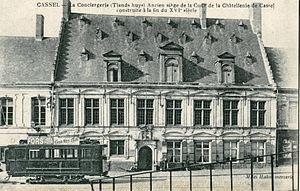
Cassel est une commune française située dans le département du Nord, en région Hauts-de-France.
La ligne Cassel-Gare - Cassel-Ville était une ligne de tramway de la commune de Cassel en France.